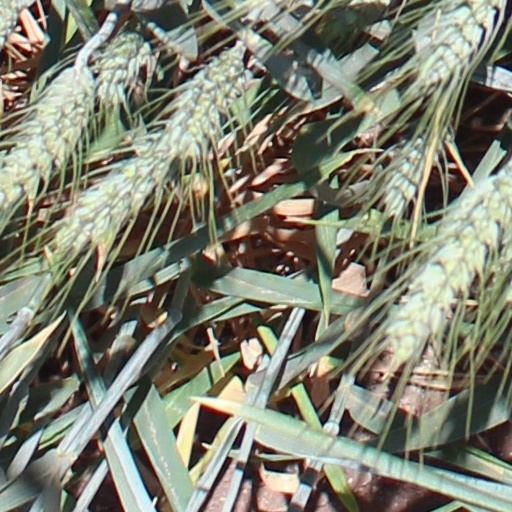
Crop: wheat